Deir el-Muharraq

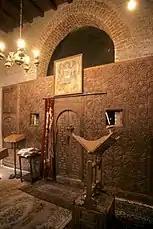
Screen of the Church of St. Michael

The Church of al-Adhra ("Church of the Virgin") at the monastery was built over an ancient cave. It is claimed that Mary and Jesus spent six months and ten days here on their flight into Egypt from King Herod. The altar stone is dated 747 CE.